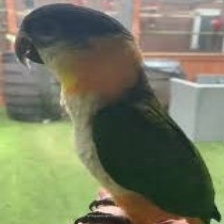
Species: BLACK HEADED CAIQUE
Scientific name: PIONITES MELANOCEPHALUS